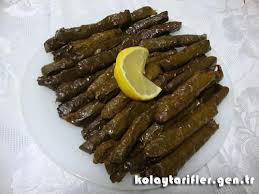
Yemek: yaprak_sarma